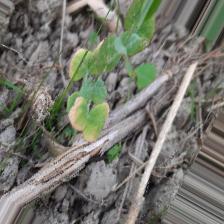
Label: Ascochyta blight